Glass coloring and color marking

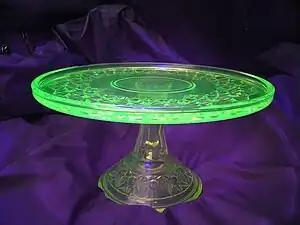
Uranium glass glowing under ultraviolet radiation

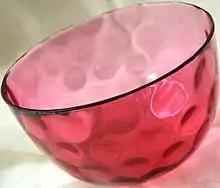
Cranberry glass bowl

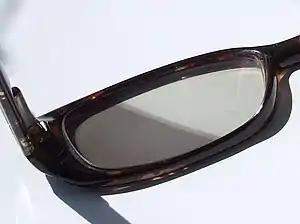
Photochromic eyeglass lens. The coloring is caused by silver nanoparticles.

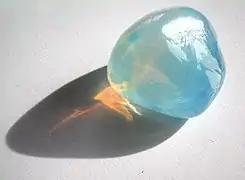
The Tyndall effect in opalescent glass: it appears blue from the side, but orange light shines through.

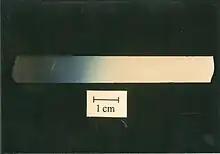
Porous glass pore-size gradient (large pores on the right); coloring based on the Tyndall effect.

The principal methods of this are enamelled glass, essentially a technique for painting patterns or images, used for both glass vessels and on stained glass, and glass paint, typically in black, and silver stain, giving yellows to oranges on stained glass. All of these are fired in a kiln or furnace to fix them, and can be extremely durable when properly applied. This is not true of "cold-painted" glass, using oil paint or other mixtures, which rarely last more than a few centuries.